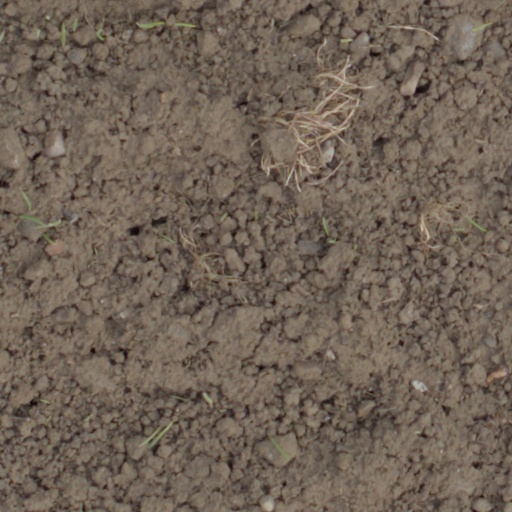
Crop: wheat